Taiwanese superstitions

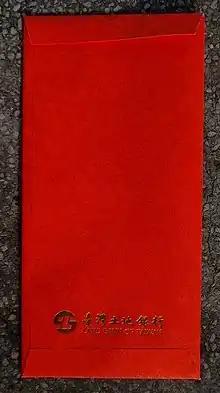
According to Taiwanese superstitions, it is believed that if someone picks up an unattended red envelope, he is required to marry the deceased woman of the family who left the red packet on the streets.

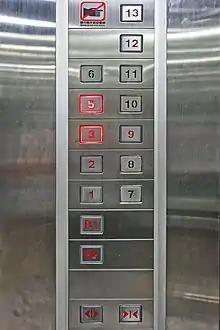
An elevator in Taiwan that is missing a button for the fourth floor of a building.

Taiwanese people are known to exchange gifts amongst one another on many occasions as a sign of respect and good faith. And as such, it is essential for them to understand the taboos and superstitions behind several gift giving traditions so that they do not unintentionally disrespect the other party.